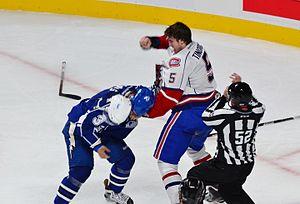
Jarred Tinordi contre Radko Gudas, lors d'un match entre les Bulldogs de Hamilton et le Crunch de Syracuse au Centre Bell de Montréal.
En hockey sur glace, les combats entre deux joueurs ou plus sont monnaie courante dans certaines ligues, particulièrement en Amérique du Nord. Certains joueurs, les « policiers », sont spécialisés dans les combats et interviennent dans les moments cruciaux pour une équipe afin d'essayer de faire basculer le match. Leur intervention peut également survenir afin de protéger la vedette de l'équipe. Ces joueurs spéciaux de l'équipe ont souvent un temps de jeu limité, compensant une technique moindre par leur impact physique sur l'adversaire.